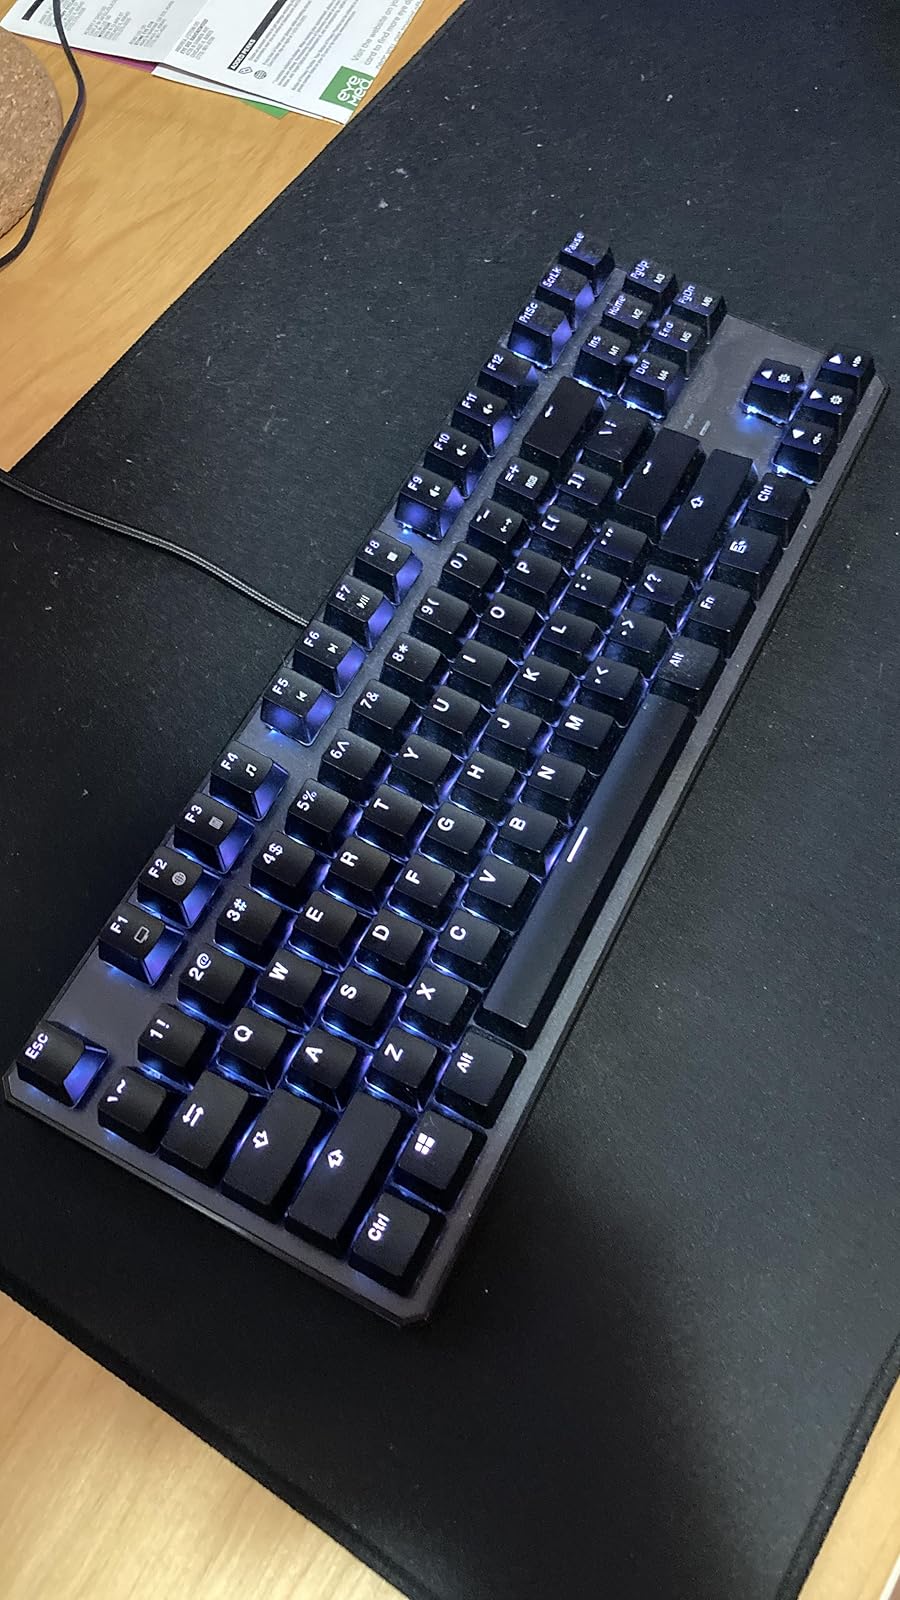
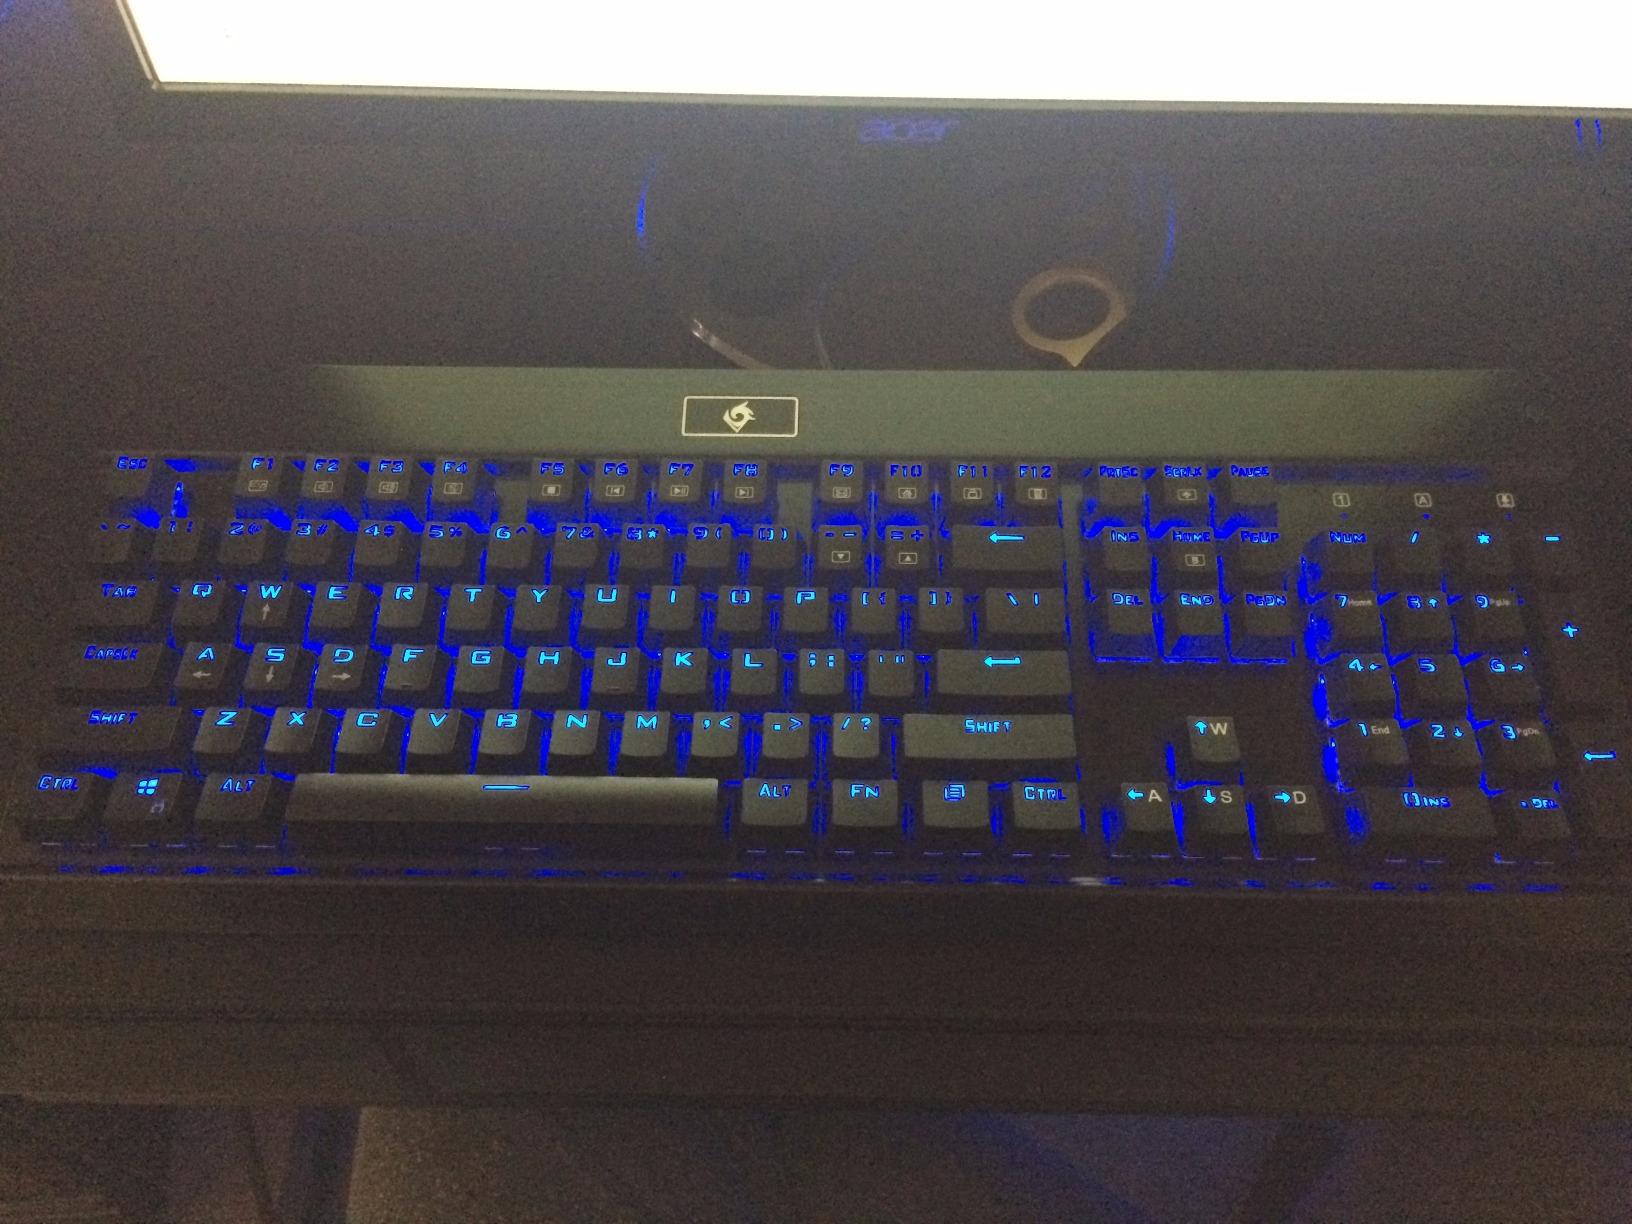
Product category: keyboard
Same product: no